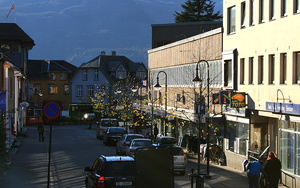
Sauda (by)
Sauda er en by der er administrationscenter i Sauda kommune i Rogaland fylke i Norge. Sauda ligger omkring 1 og en halv times køretur med bil øst for Haugesund ved nordenden af Saudafjorden. Sauda fik bystatus i 1998, og byen har 4.272 indbyggere, med Saudasjøen som hænger sammen med Sauda. De to elve Storelva og Nordelva løber sammen og munder ud ved Øyra lige øst for centrum i byen. Selve byen ligger på de tre plateauer Øyra, Åbø og Brekke, hvor det nederste er mellem 1 og 10 moh. Store dele af havnen, og sydvest-delen af centrum er bygget på opfyldning i fjorden. Bådehavnen og Fylkesvei 520 som ligger ved vestsiden af fjorden er også bygget på fyld. Vest for centrum går bebyggelsen opover bakkekanterne ved Fløgstad. Nord for byen spreder bebyggelsen sig op i de to dale Åbødalen og Austerheimsdalen.